Beachamwell

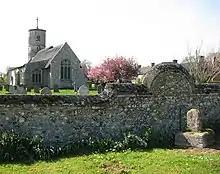
Beachamwell Village Cross

The edifice is in flint, with substantial areas of rotting render surviving. The plan is on a simple rectangle, and there is no distinction between nave and chancel. The copper sheet roof covers both. Each corner has a diagonal step buttress, and the north wall also has two angled buttresses and one step buttress. There is no tower, but the stump of a bell-cote occupies the western gable. Francis Blomefield noted that the bell-cote arch still existed in the mid 18th century, but that there was no bell.